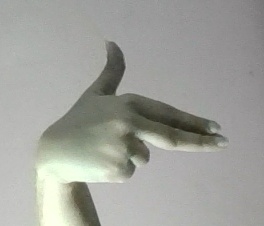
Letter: ghain